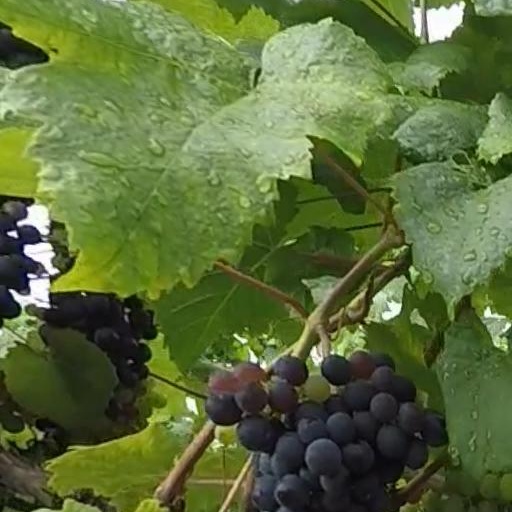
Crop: grape